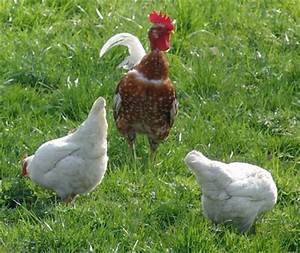
Label: chicken